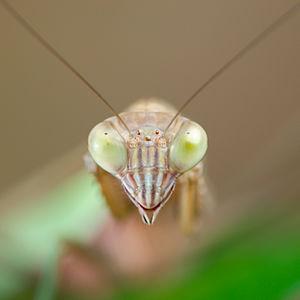
""Tenodera sinensis"" mante chinoise"